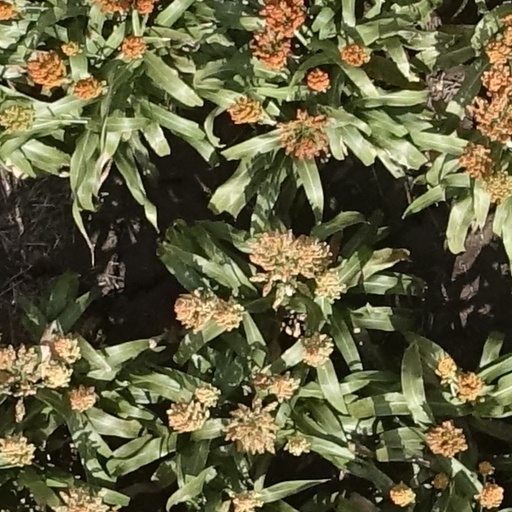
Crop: sorghum